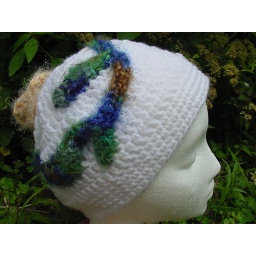
White hat with a golden flower and a varigated vine with leaves around it.